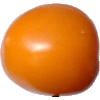
Label: yellow_tomato